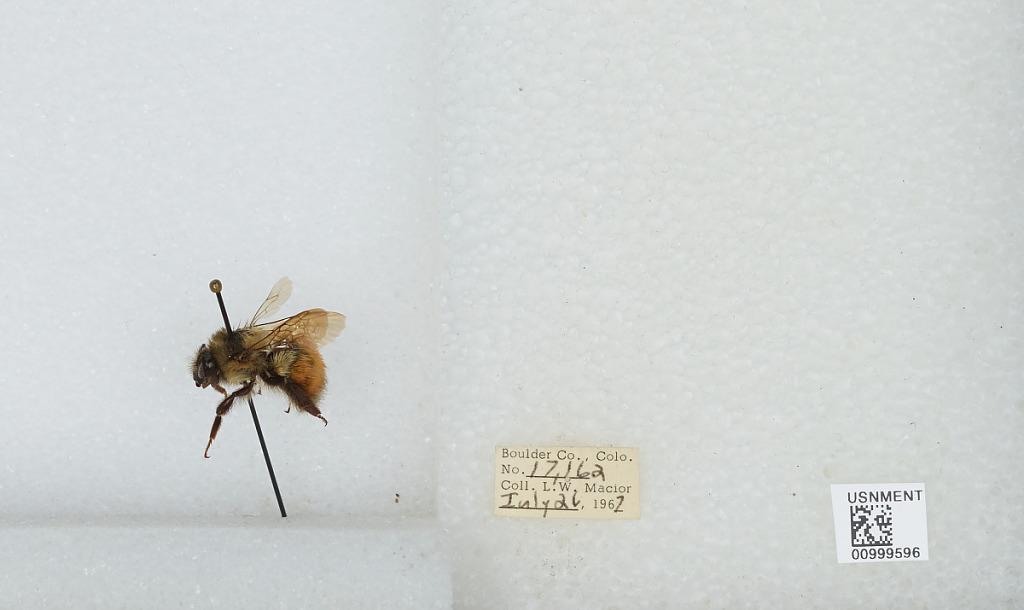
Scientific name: Bombus (Pyrobombus) melanopygus Nylander
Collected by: L. Macior
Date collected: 1967-7-26
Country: United States
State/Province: Colorado
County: Boulder
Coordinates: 40.015, -105.27